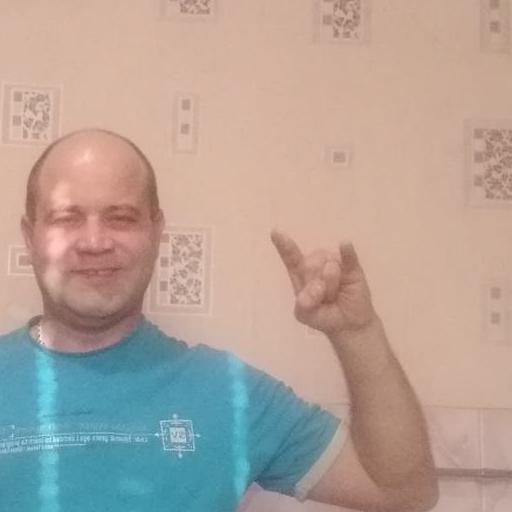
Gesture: rock